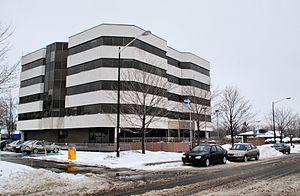
Siège social du Directeur général des élections du Québec(DGEQ) à Québec, Québec
Le Directeur général des élections du Québec est l'institution qui administre le système électoral et référendaire dans la province du Québec. Le nom désigne à la fois l'institution et la personne qui la dirige, qui est nommé par l'Assemblée nationale du Québec. Le DGE est entièrement indépendant du gouvernement du Québec.
Les municipalités locales sont des entités administratives assurant la gestion territoriale des collectivités publiques qui sont établies en un lieu déterminé et qui y jouissent d'un pouvoir de juridiction et réglementation dévolu par le gouvernement du Québec. En date d'avril 2020, 1 108 municipalités locales sont constituées sur le territoire québécois. Toute partie du territoire québécois qui n'est pas celui d'une municipalité locale est un territoire non organisé ou une réserve indienne.